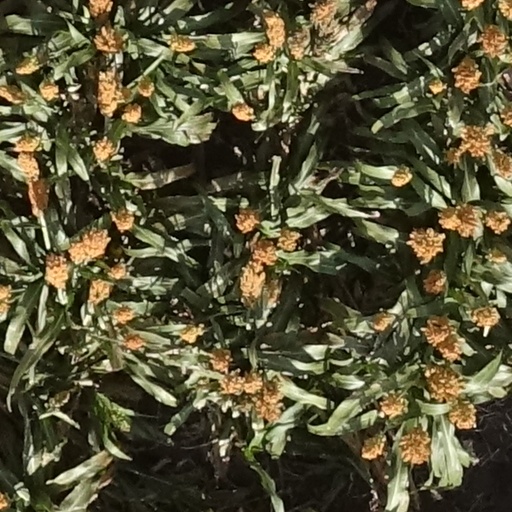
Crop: sorghum